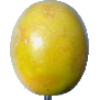
Label: Maracuja 1